2012–13 Sheffield United F.C. season

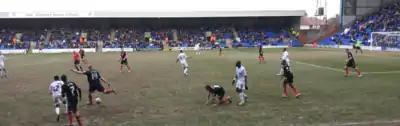
The Blades against Tranmere Rovers at Prenton Park on 29 March 2013.

March started with a 2–0 victory over Oldham Athletic, before the Blades managed to hold onto second place in the league, despite being held to a second consecutive 0–0 home draw, this time against Milton Keynes Dons. After United's scheduled trip to Crewe Alexandra was postponed due to a frozen pitch, Jordan Chapell was loaned out to Torquay United until the end of the season. The following day Chris Porter returned from his loan spell at Shrewsbury Town to increase United's striking options, before United's away run was brought to a halt as Stevenage beat them 4–0 at The Lamex Stadium. United signed young striker Joe Ironside to a two-and-a-half-year deal, before allowing Richard Cresswell to re-join his first ever club, York City, on a one-month loan deal. Later the same day former United player Jamie Hoyland resigned his post as Academy manager. Due to a lack of first team opportunities Erik Tønne was allowed to return to his native Norway for a trial with HamKam ahead of a potential loan move. A busy week off the field concluded with young keeper George Long being named Young Player of the Month for February 2013 by The Football League. United's fixture problems continued when their scheduled home game with Brentford was called off due to heavy snowfall, meaning that their first game for two weeks came against promotion rivals Tranmere Rovers, with an own goal from Tranmere's Ash Taylor being enough to secure the points for United.